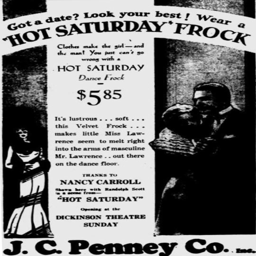
ad worked into the advertising .